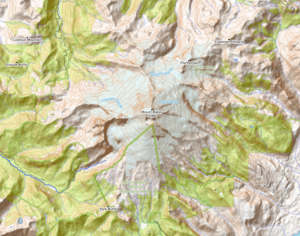
carte réalisée sur umap This map was created from OpenStreetMap project data, collected by the community. This map may be incomplete, and may contain errors. Don't rely solely on it for navigation.
Le mont Baker, en anglais Mount Baker, également appelé la montaña del Carmelo, Koma Kulshan, Puk'h'kowitz, Quick-Sman-Ik en nooksack ou encore Tukullum, est un sommet de la chaîne des Cascades situé au Nord-Ouest Pacifique. Volcan considéré comme actif culminant à 3 285 mètres d'altitude, il constitue un danger pour les populations environnantes du comté de Whatcom et même du Canada, Vancouver ne se trouvant qu'à environ cent kilomètres au nord-ouest.